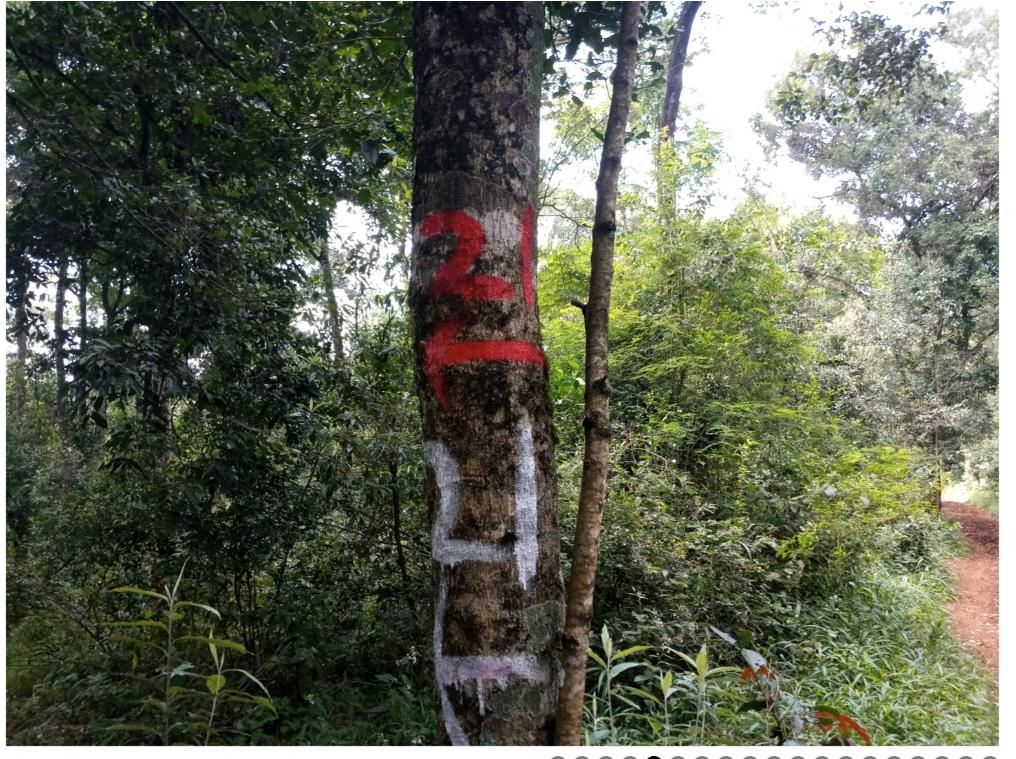
Msitu mzuri uliopendeza wenye miti iliyokwisha komaa, mti umewekwa alama kwa tayari kwa ukataji na kupeleka viwandani kwa ajili ya uendeshaji na kutengeneza vitu vya samani.